Untersuchungen über die Bedeutung der Deszendenztheorie für die Psychologie

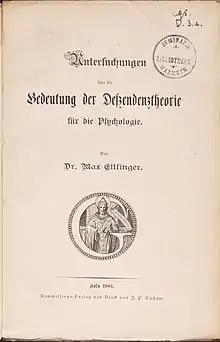
Title page of ""Untersuchungen über die Bedeutung der Deszendenztheorie für die Psychologie""

Untersuchungen über die Bedeutung der Deszendenztheorie für die Psychologie (English: "Examinations of the Implications of the Theory of Common Descent for Psychology") is a book written by German psychologist, pedagogist, aesthetician and philosopher Max E. Ettlinger. It was published in 1903 for the (English: "Görres Society").